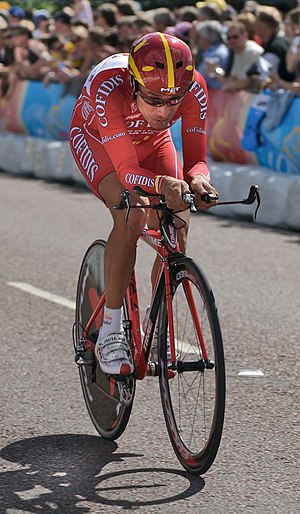
Iván Parra
Iván Ramiro Parra Pinto i Sogamoso er en colombiansk professionel cykelrytter, som kører for Colombia Es Pasion. Han kommer fra en colombiansk cykelfamlie.